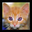
Label: cat